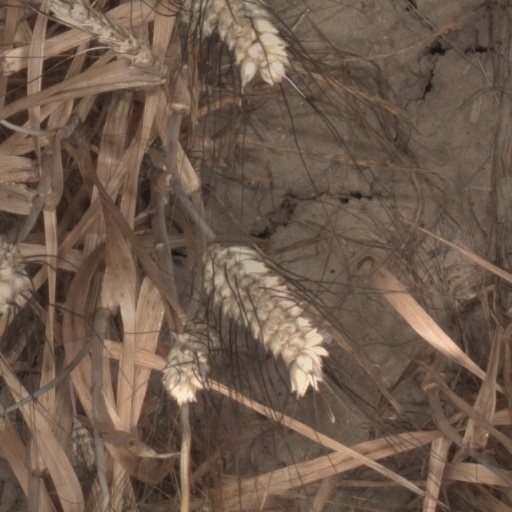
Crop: wheat